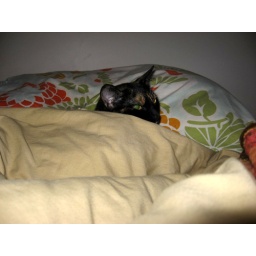
I walked into the bedroom to find this little person asleep, under the covers, on MY pillow!